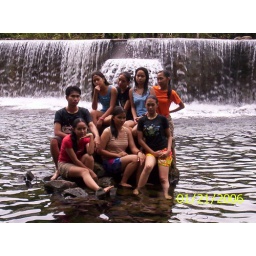
during our field trip in zamboanga..it is in a mountain resort.great place!